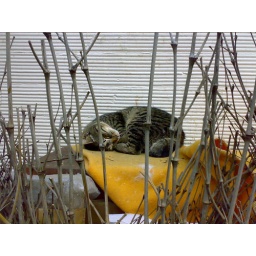
cat near shopping street